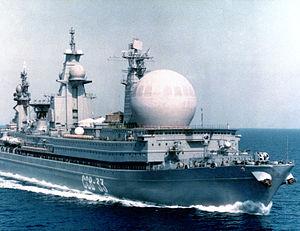
Un navire collecteur de renseignement est un navire militaire conçu pour recueillir des renseignements électroniques.
SSV-33 Oural est le nom d'un navire collecteur de renseignement de la marine russe. Il est retiré du service.